Skandia

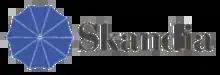

Following Old Mutual's takeover, Skandia announced it would be "going green" and underwent a rebranding from January 2008. The company announced that it would take 18 months for the rebranding to complete, with the UK and offshore division being first. The old logo was replaced with a new one to be more in-line with Old Mutual's colours.